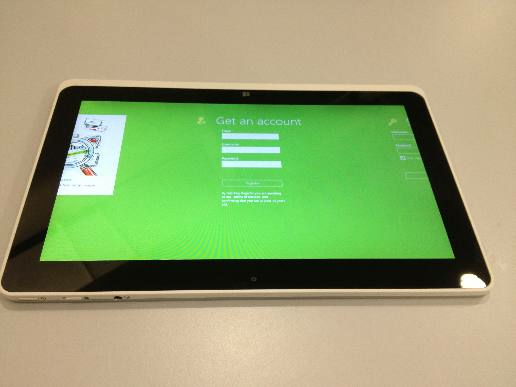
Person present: No